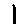
Label: 1